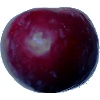
Label: Plum 2